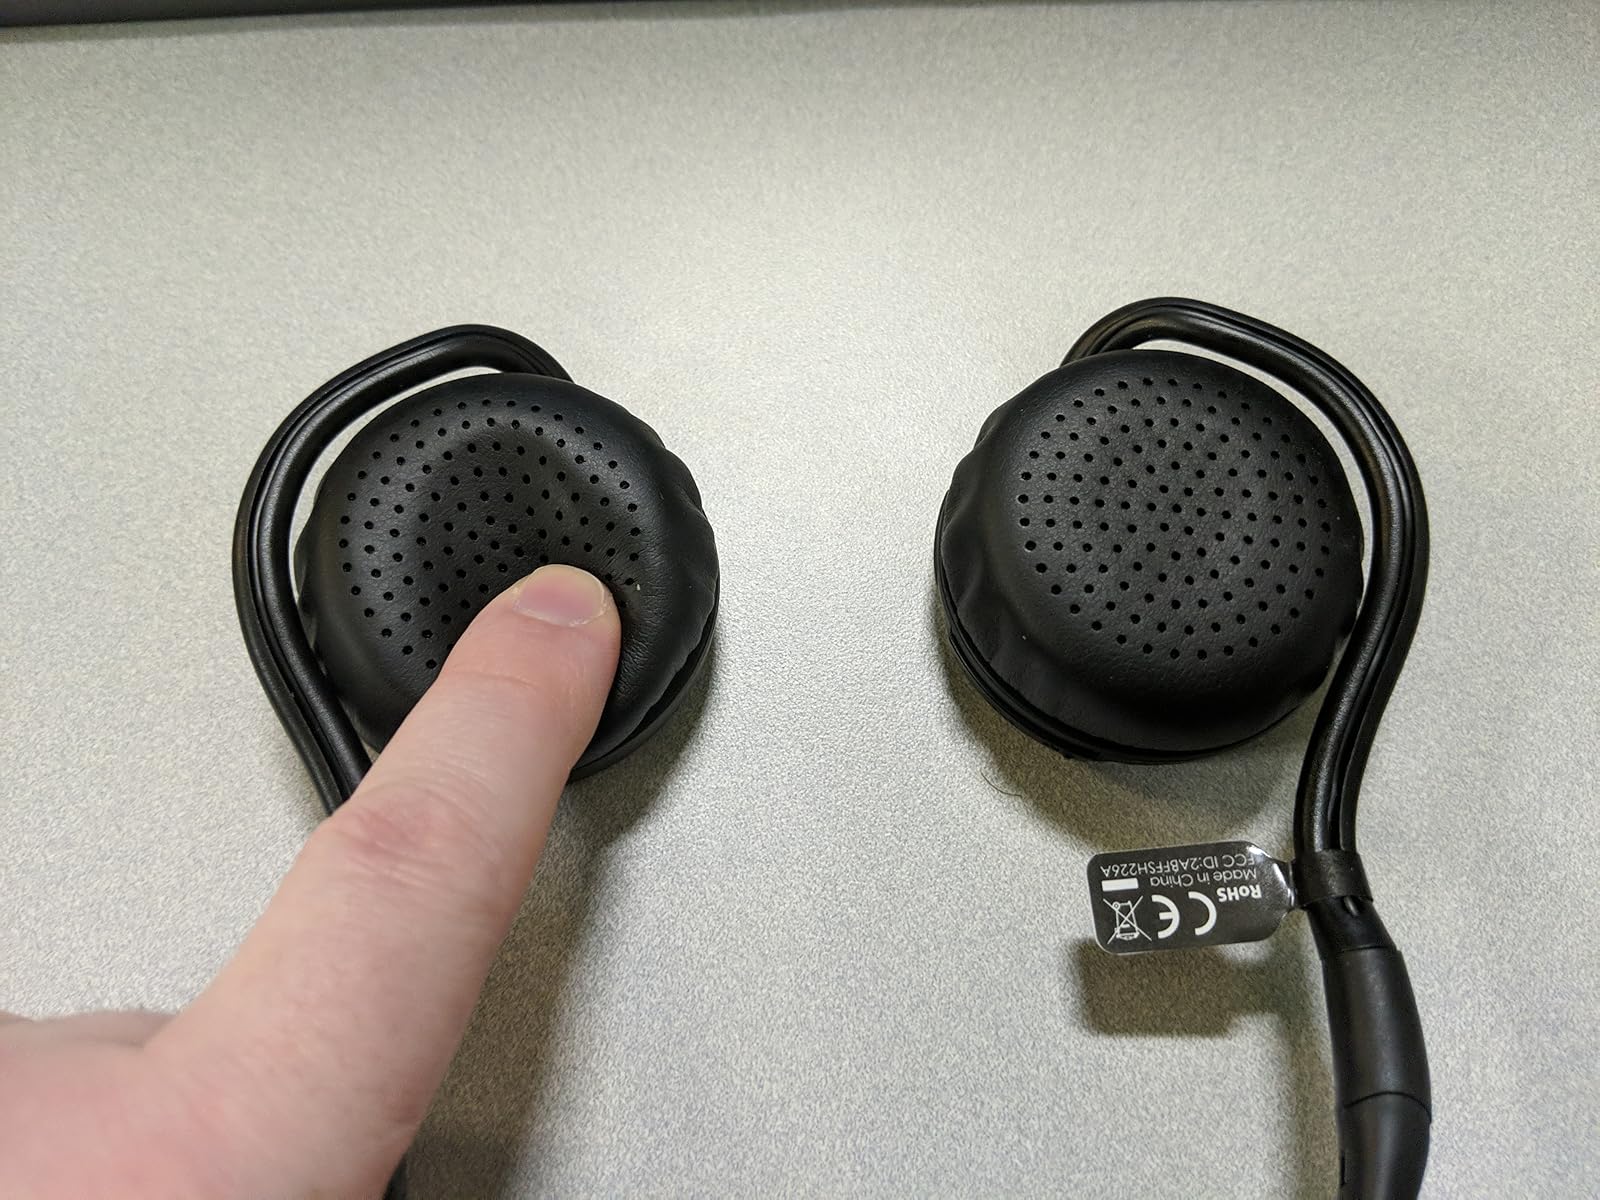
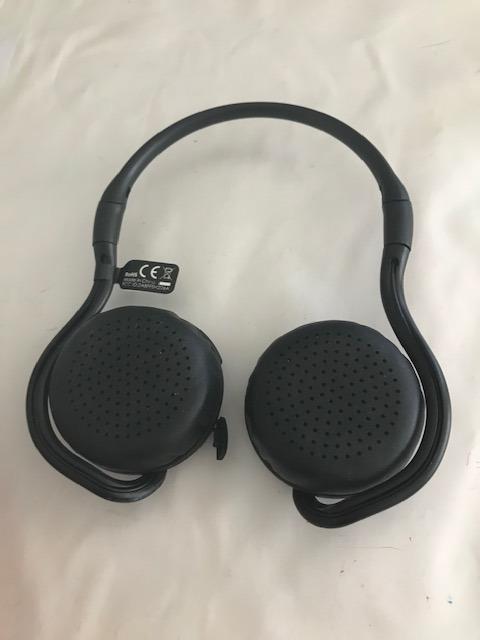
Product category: headphones
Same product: yes